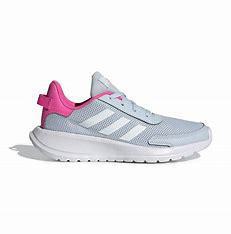
Brand: Adidas
Model: Tensaur Run